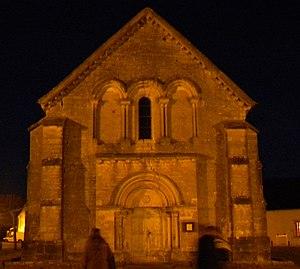
Agencourt
Cet article recense une partie des monuments historiques de la Côte-d'Or, en France.
Agencourt est une commune française située dans le département de la Côte-d'Or en région Bourgogne-Franche-Comté.
Cet article recense les monuments historiques français classés en 1922.